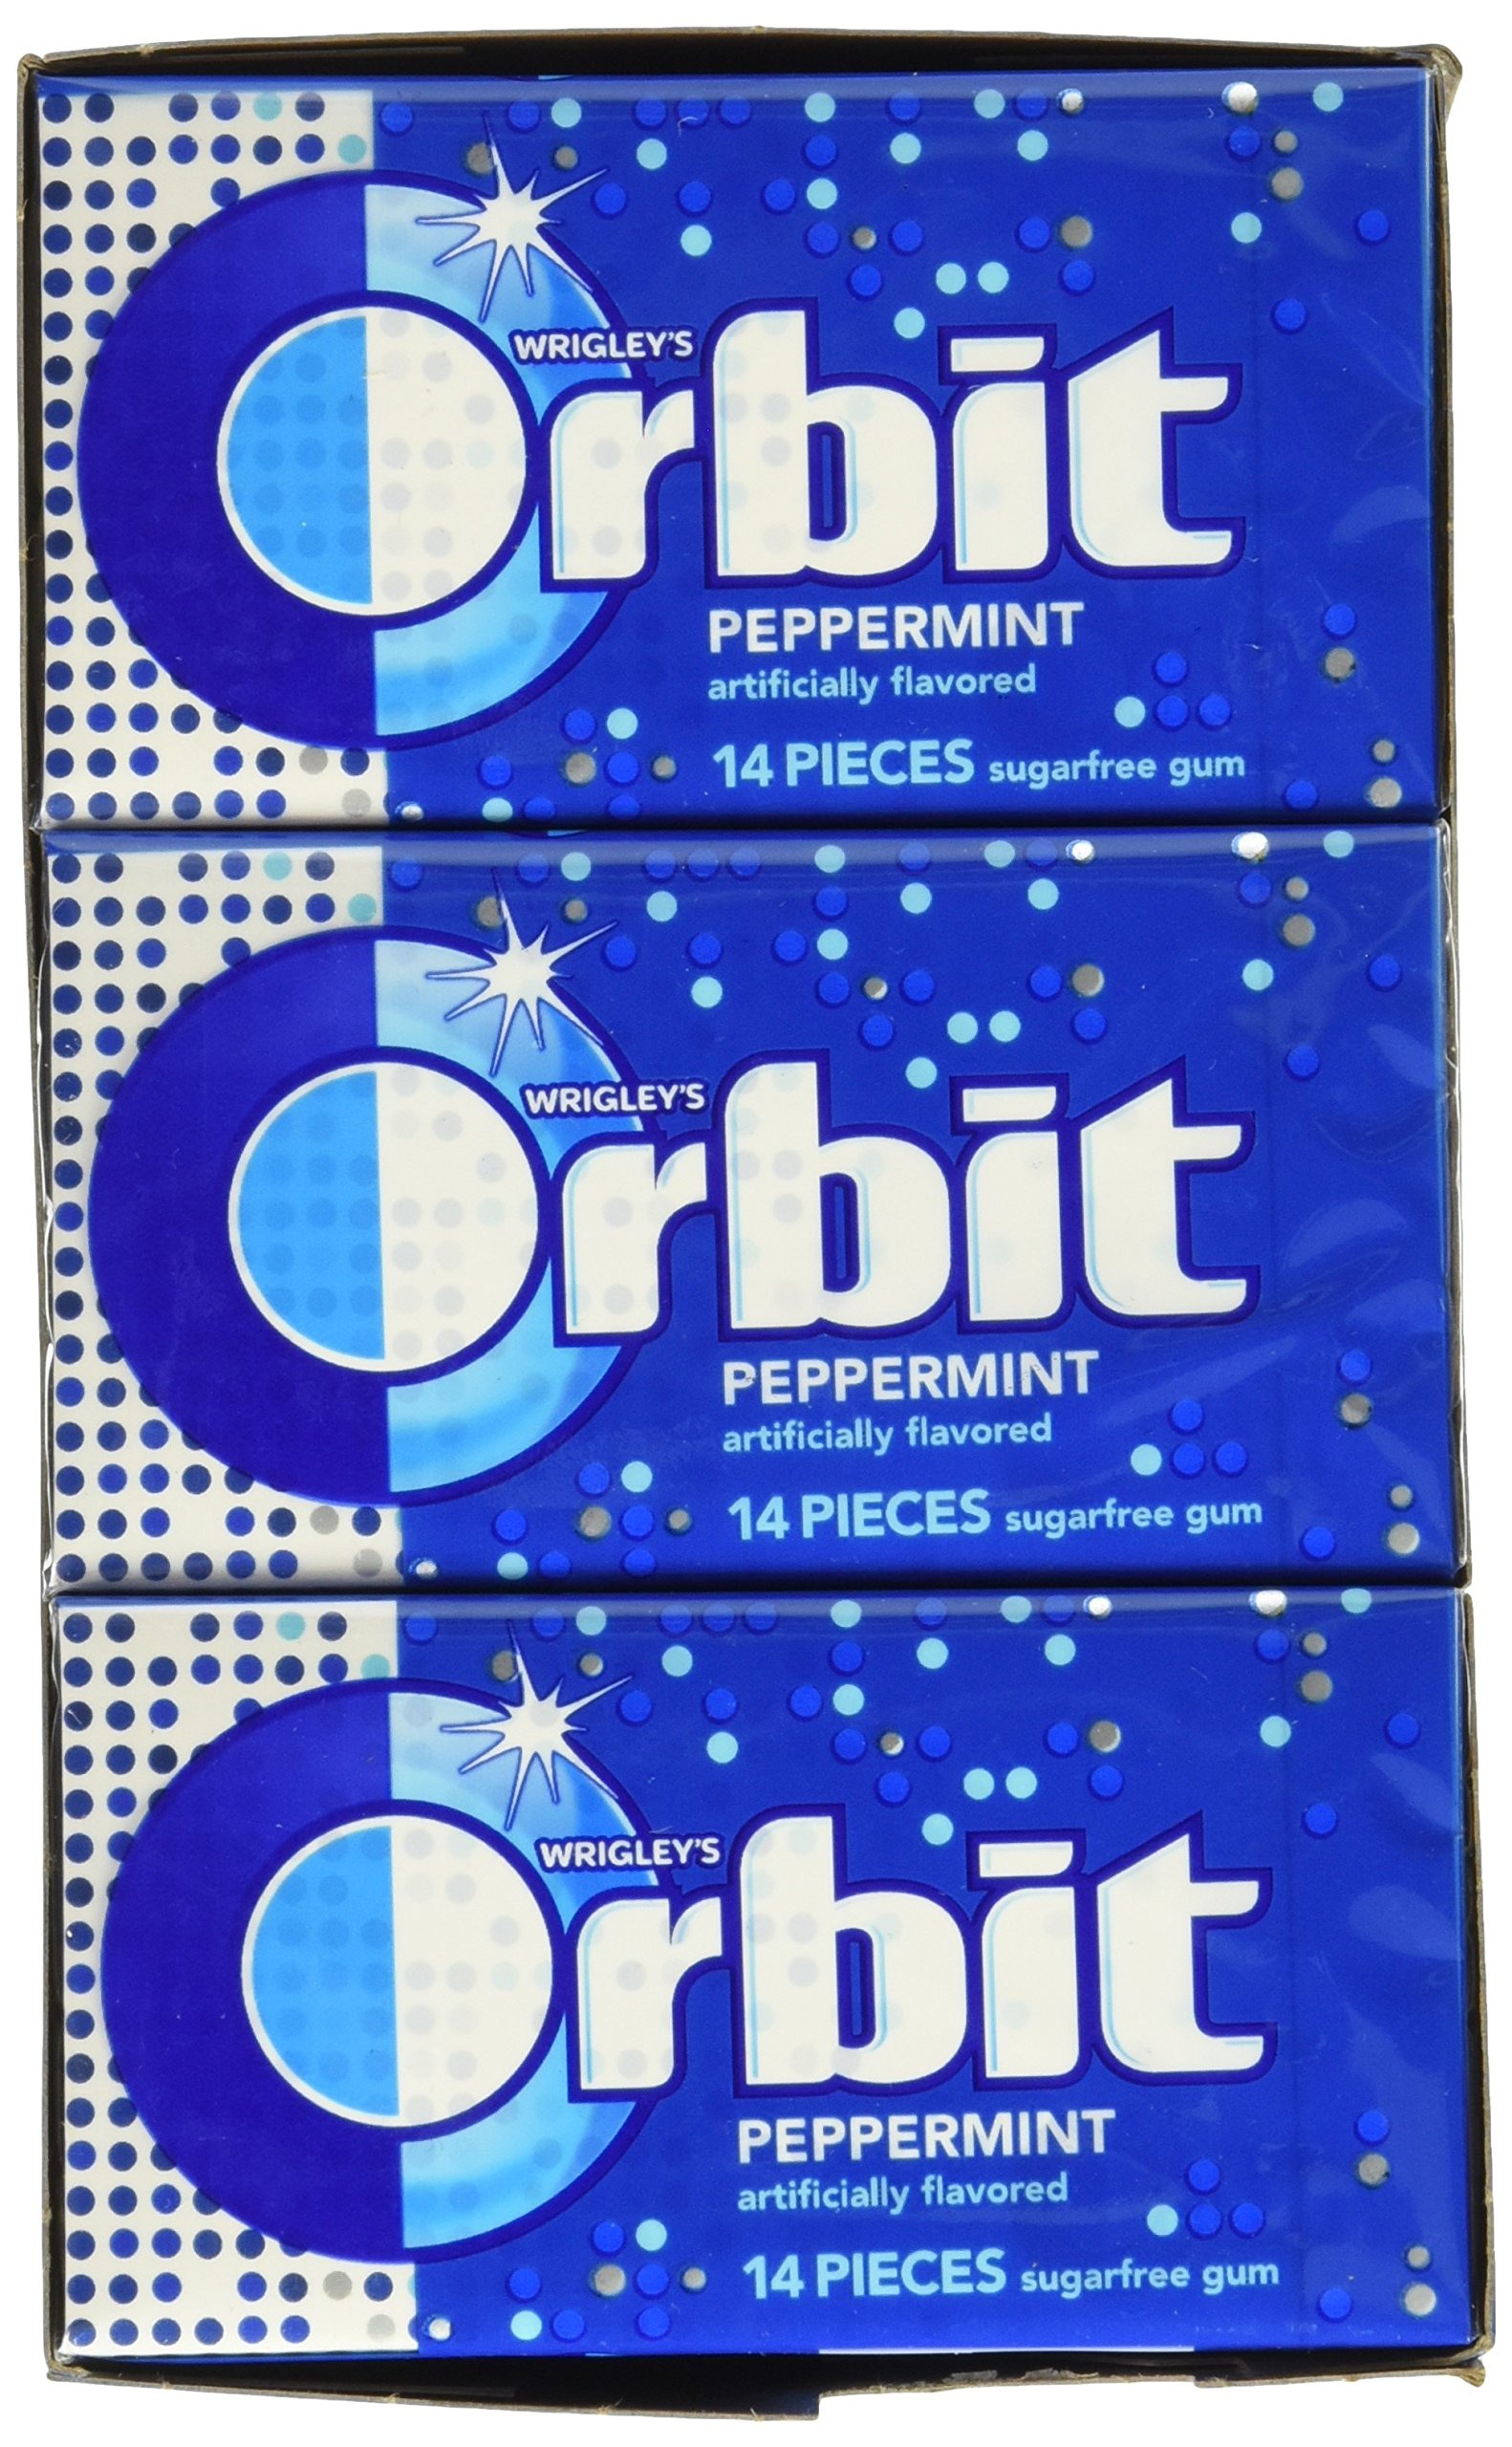
Item Name: Orbit Peppermint, 12-Count
Bullet Point 1: A pack of 12-Count
Bullet Point 2: Just brushed clean feeling
Bullet Point 3: Sugar free
Value: 12.0
Unit: Count

Price: 2.655